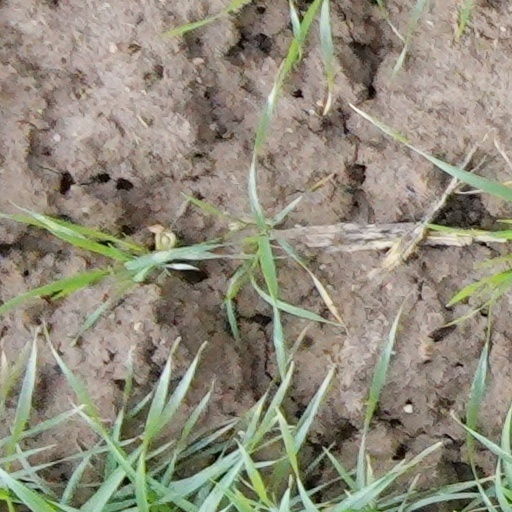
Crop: wheat